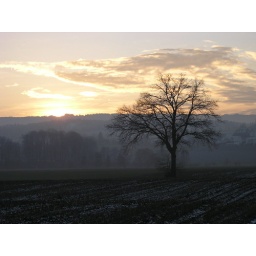
Misty land and a golden sky at an early evening in December 2007.